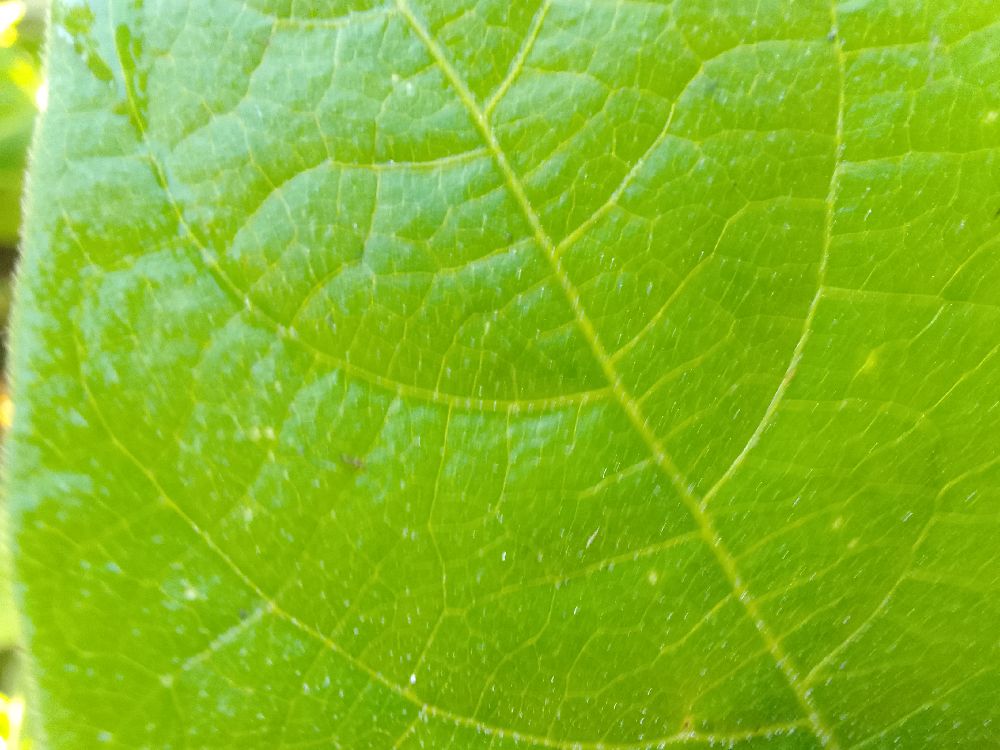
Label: healthy